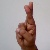
The image shows a hand gesture representing the letter 'R' in Indian Sign Language.